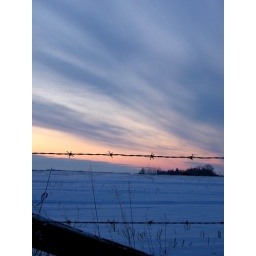
The field beside my place- I thought the clouds looked neat the other night...